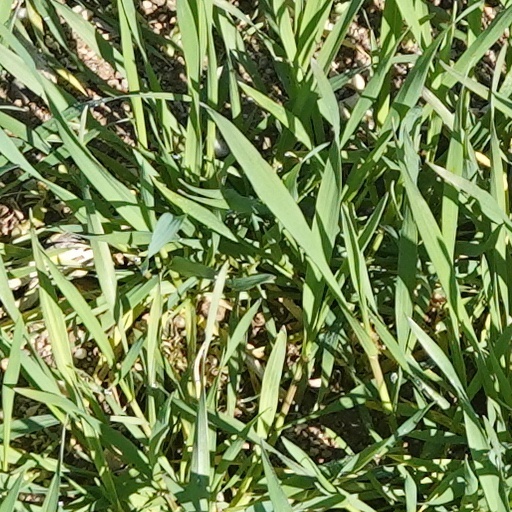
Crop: wheat